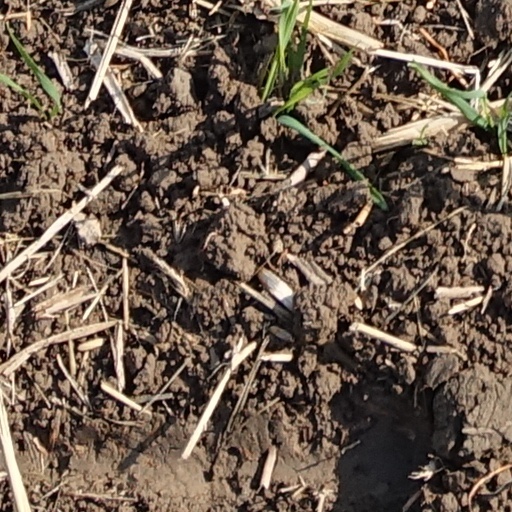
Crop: wheat